The Blackwater Lightship

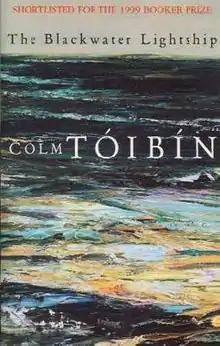
First edition cover

The Blackwater Lightship is a 1999 novel written by Irish novelist Colm Tóibín. It was shortlisted for the Booker Prize.